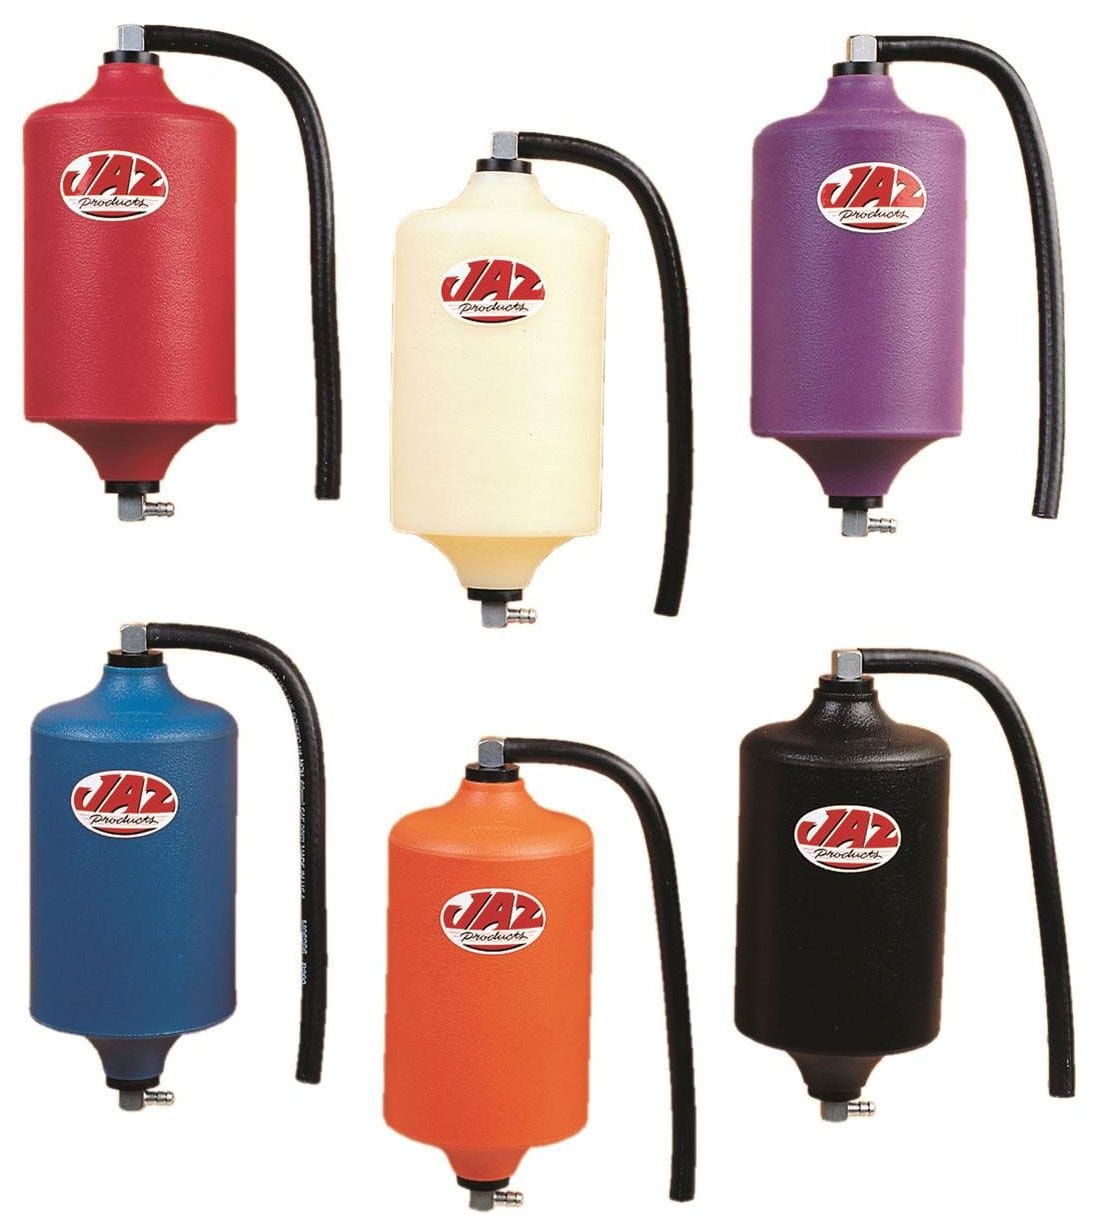
Jaz Products Overflow Recovery Catch Can Red JAZ602-025-06
Overflow Recovery Catch Can Red 946 ml (1 Quart) Brand: JAZ Part Number: JAZ602-025-06 Description: OVERFLOW RECOVERY CATCH CAN FEATURES: Seamless cross-linked polyethylene shell Moulded-in 1/4"-20 threaded mounting inserts 1/4" barbed inlet fitting in the bottom 1/4" barbed vent fitting with hose in the top Radiator can recover fluid as needed
Brand: Jaz Products
Category: Vehicles & Parts > Vehicle Parts & Accessories > Motor Vehicle Parts > Motor Vehicle Cooling Systems > Radiator Overflow Tanks